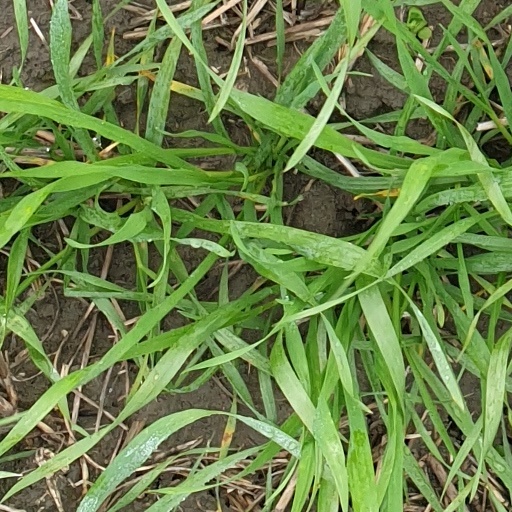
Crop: wheat